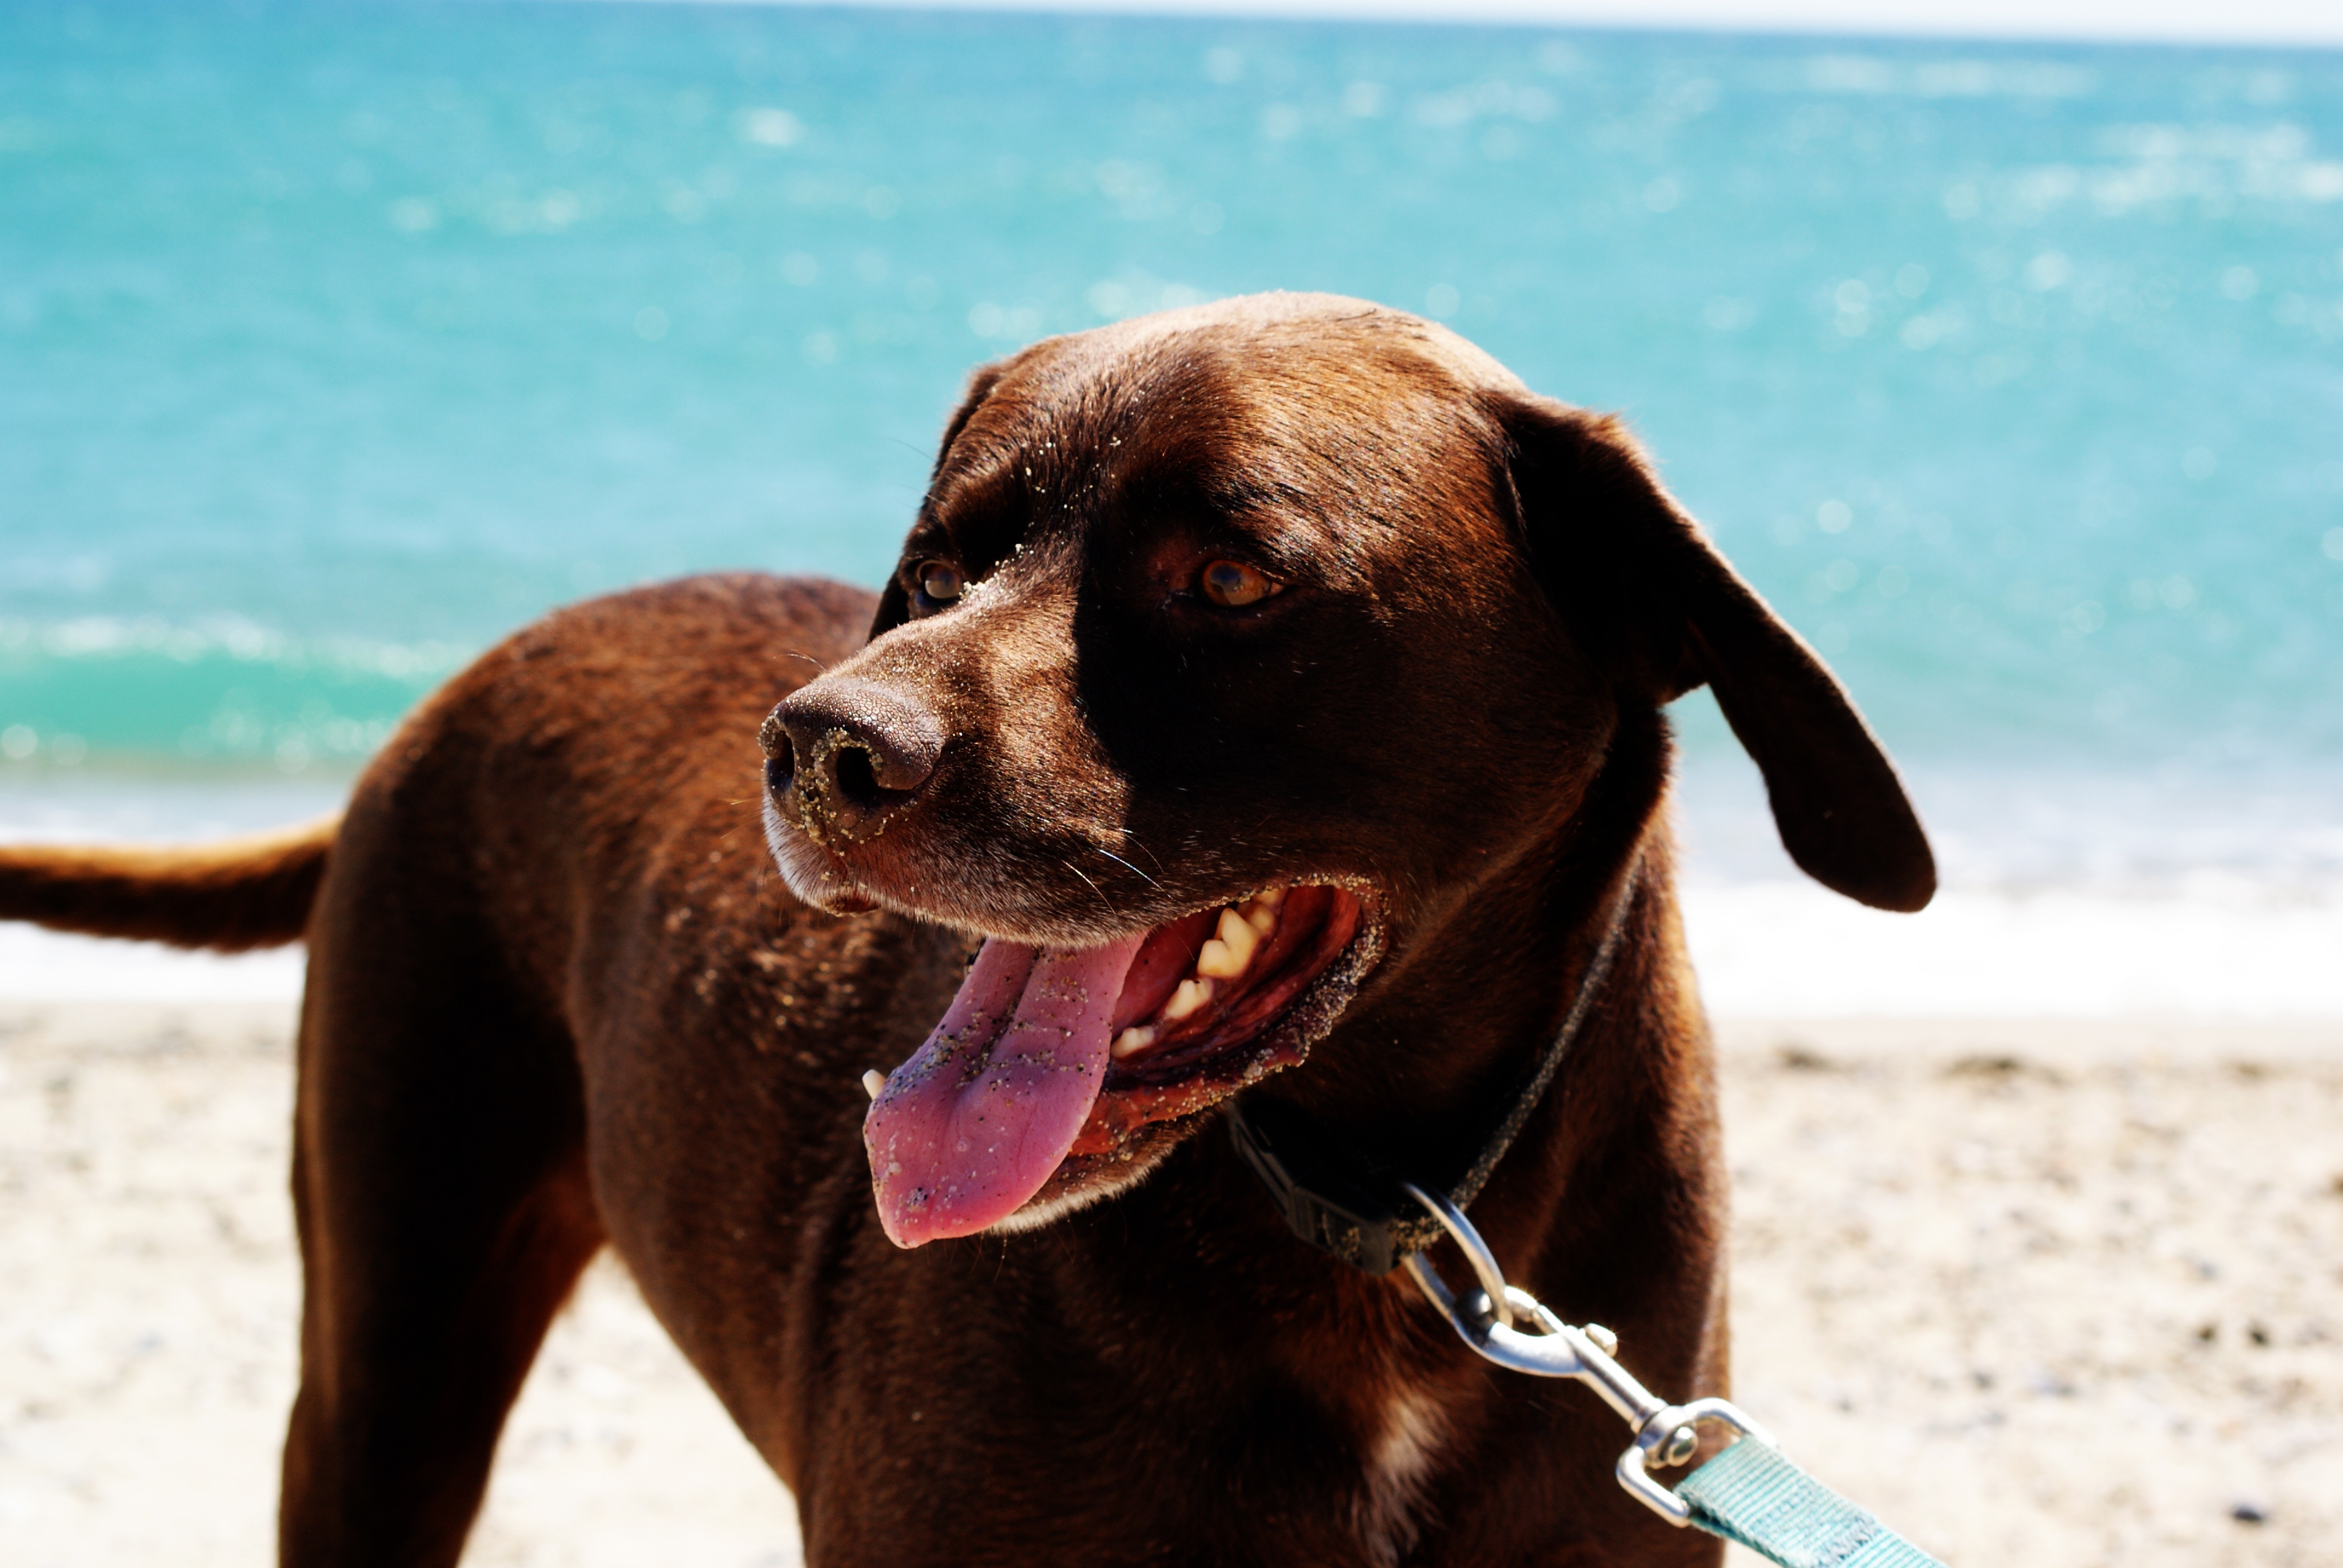
beach, sea, water, puppy, dog, animal, summer, holiday, mammal, black, tourism, south, vertebrate, labrador retriever, dog like mammal